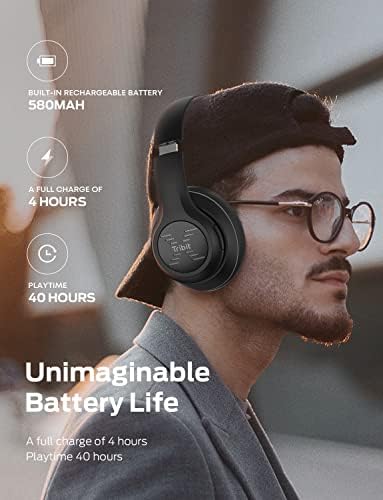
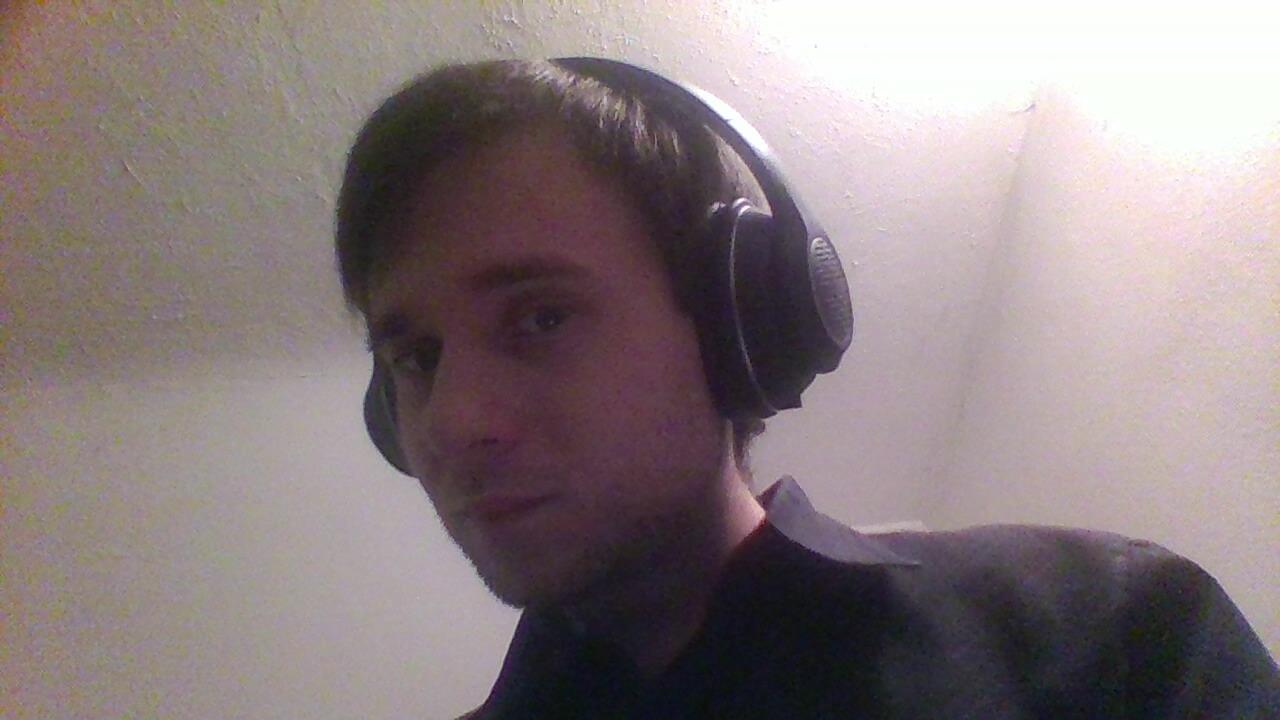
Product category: headphones
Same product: yes